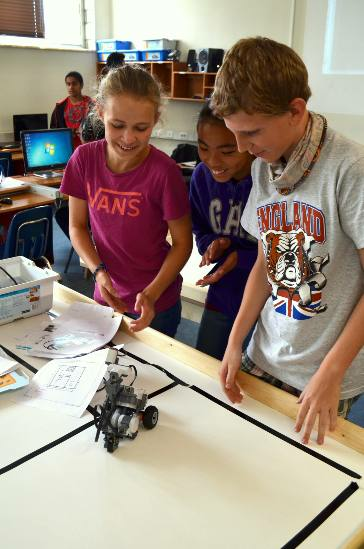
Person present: Yes